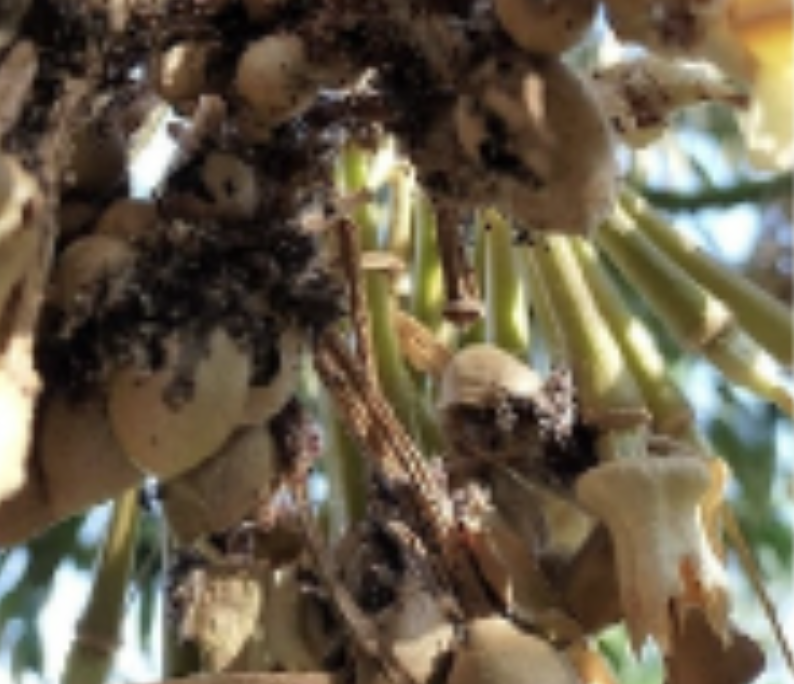
Label: sooty_mold